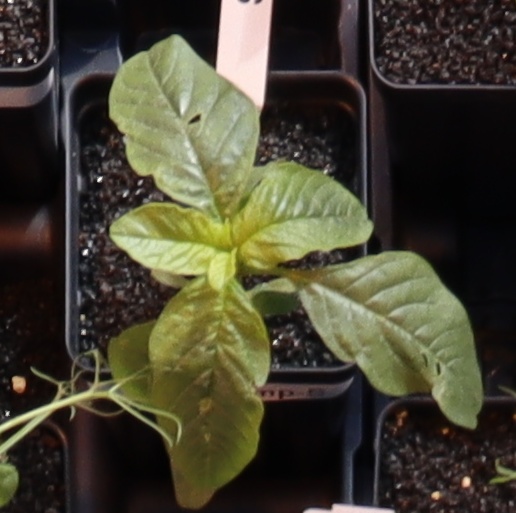
Label: Waterhemp